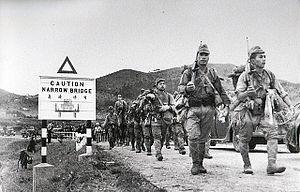
La 38ᵉ division est une unité d'infanterie de l'armée impériale japonaise. Son nom de code est Division Marécage.